Bessarabia

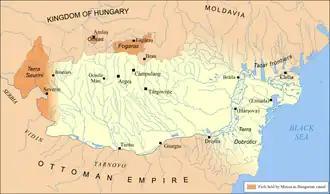
According to one theory, the region's name originated from the Wallachian rule during the late 14th century (1390 map).

From the 3rd century until the 11th century, the region was invaded numerous times in turn by different tribes: Goths, Huns, Avars, Bulgars, Magyars, Pechenegs, Cumans and Mongols. The territory of Bessarabia was encompassed in dozens of ephemeral kingdoms which were disbanded when another wave of migrants arrived. Those centuries were characterized by a terrible state of insecurity and mass movement of these tribes. The period was later known as the Dark Ages of Europe, or age of migrations.